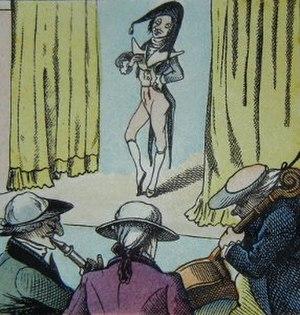
Cadet Rousselle chantant. Image d’Épinal.
Guillaume Joseph Roussel, ou Roussel, dit Cadet Roussel, né le 30 avril 1743 à Orgelet et mort le 28 janvier 1807 à Auxerre, est un huissier français de la ville d'Auxerre dont l'excentricité a été gentiment moquée dans une chanson qui porte son nom.
Cadet Rousselle ou Cadet Roussel est une célèbre chanson populaire française du XVIIIᵉ siècle, tournant en dérision le personnage historique du même nom.